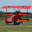
Label: airplane